1971–72 Serie B

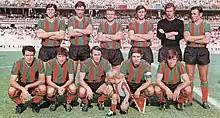
1971–72 Ternana squad

The Serie B 1971–72 was the fortieth tournament of this competition played in Italy since its creation.